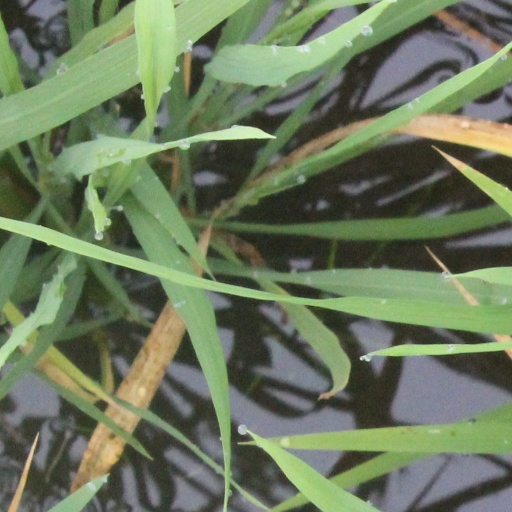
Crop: rice